Cherry

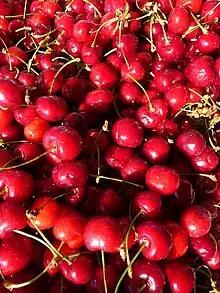
"Prunus avium", sweet cherry

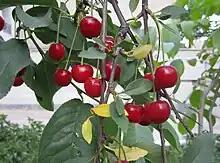
"P. cerasus", sour cherry

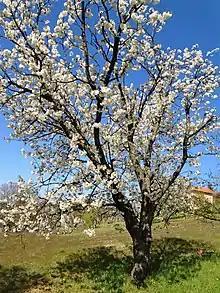
Germersdorfer variety cherry tree in blossom

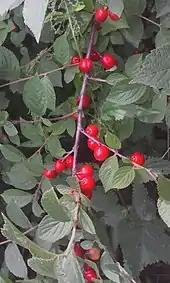
"Prunus tomentosa", Nanking cherry (a bush cherry species)

"Prunus" subg. "Cerasus" contains species that are typically called cherries. They are known as true cherries and distinguished by having a single winter bud per axil, by having the flowers in small corymbs or umbels of several together (occasionally solitary, e.g. "P. serrula"; some species with short racemes, e.g. "P. maacki"), and by having smooth fruit with no obvious groove. Examples of true cherries are: